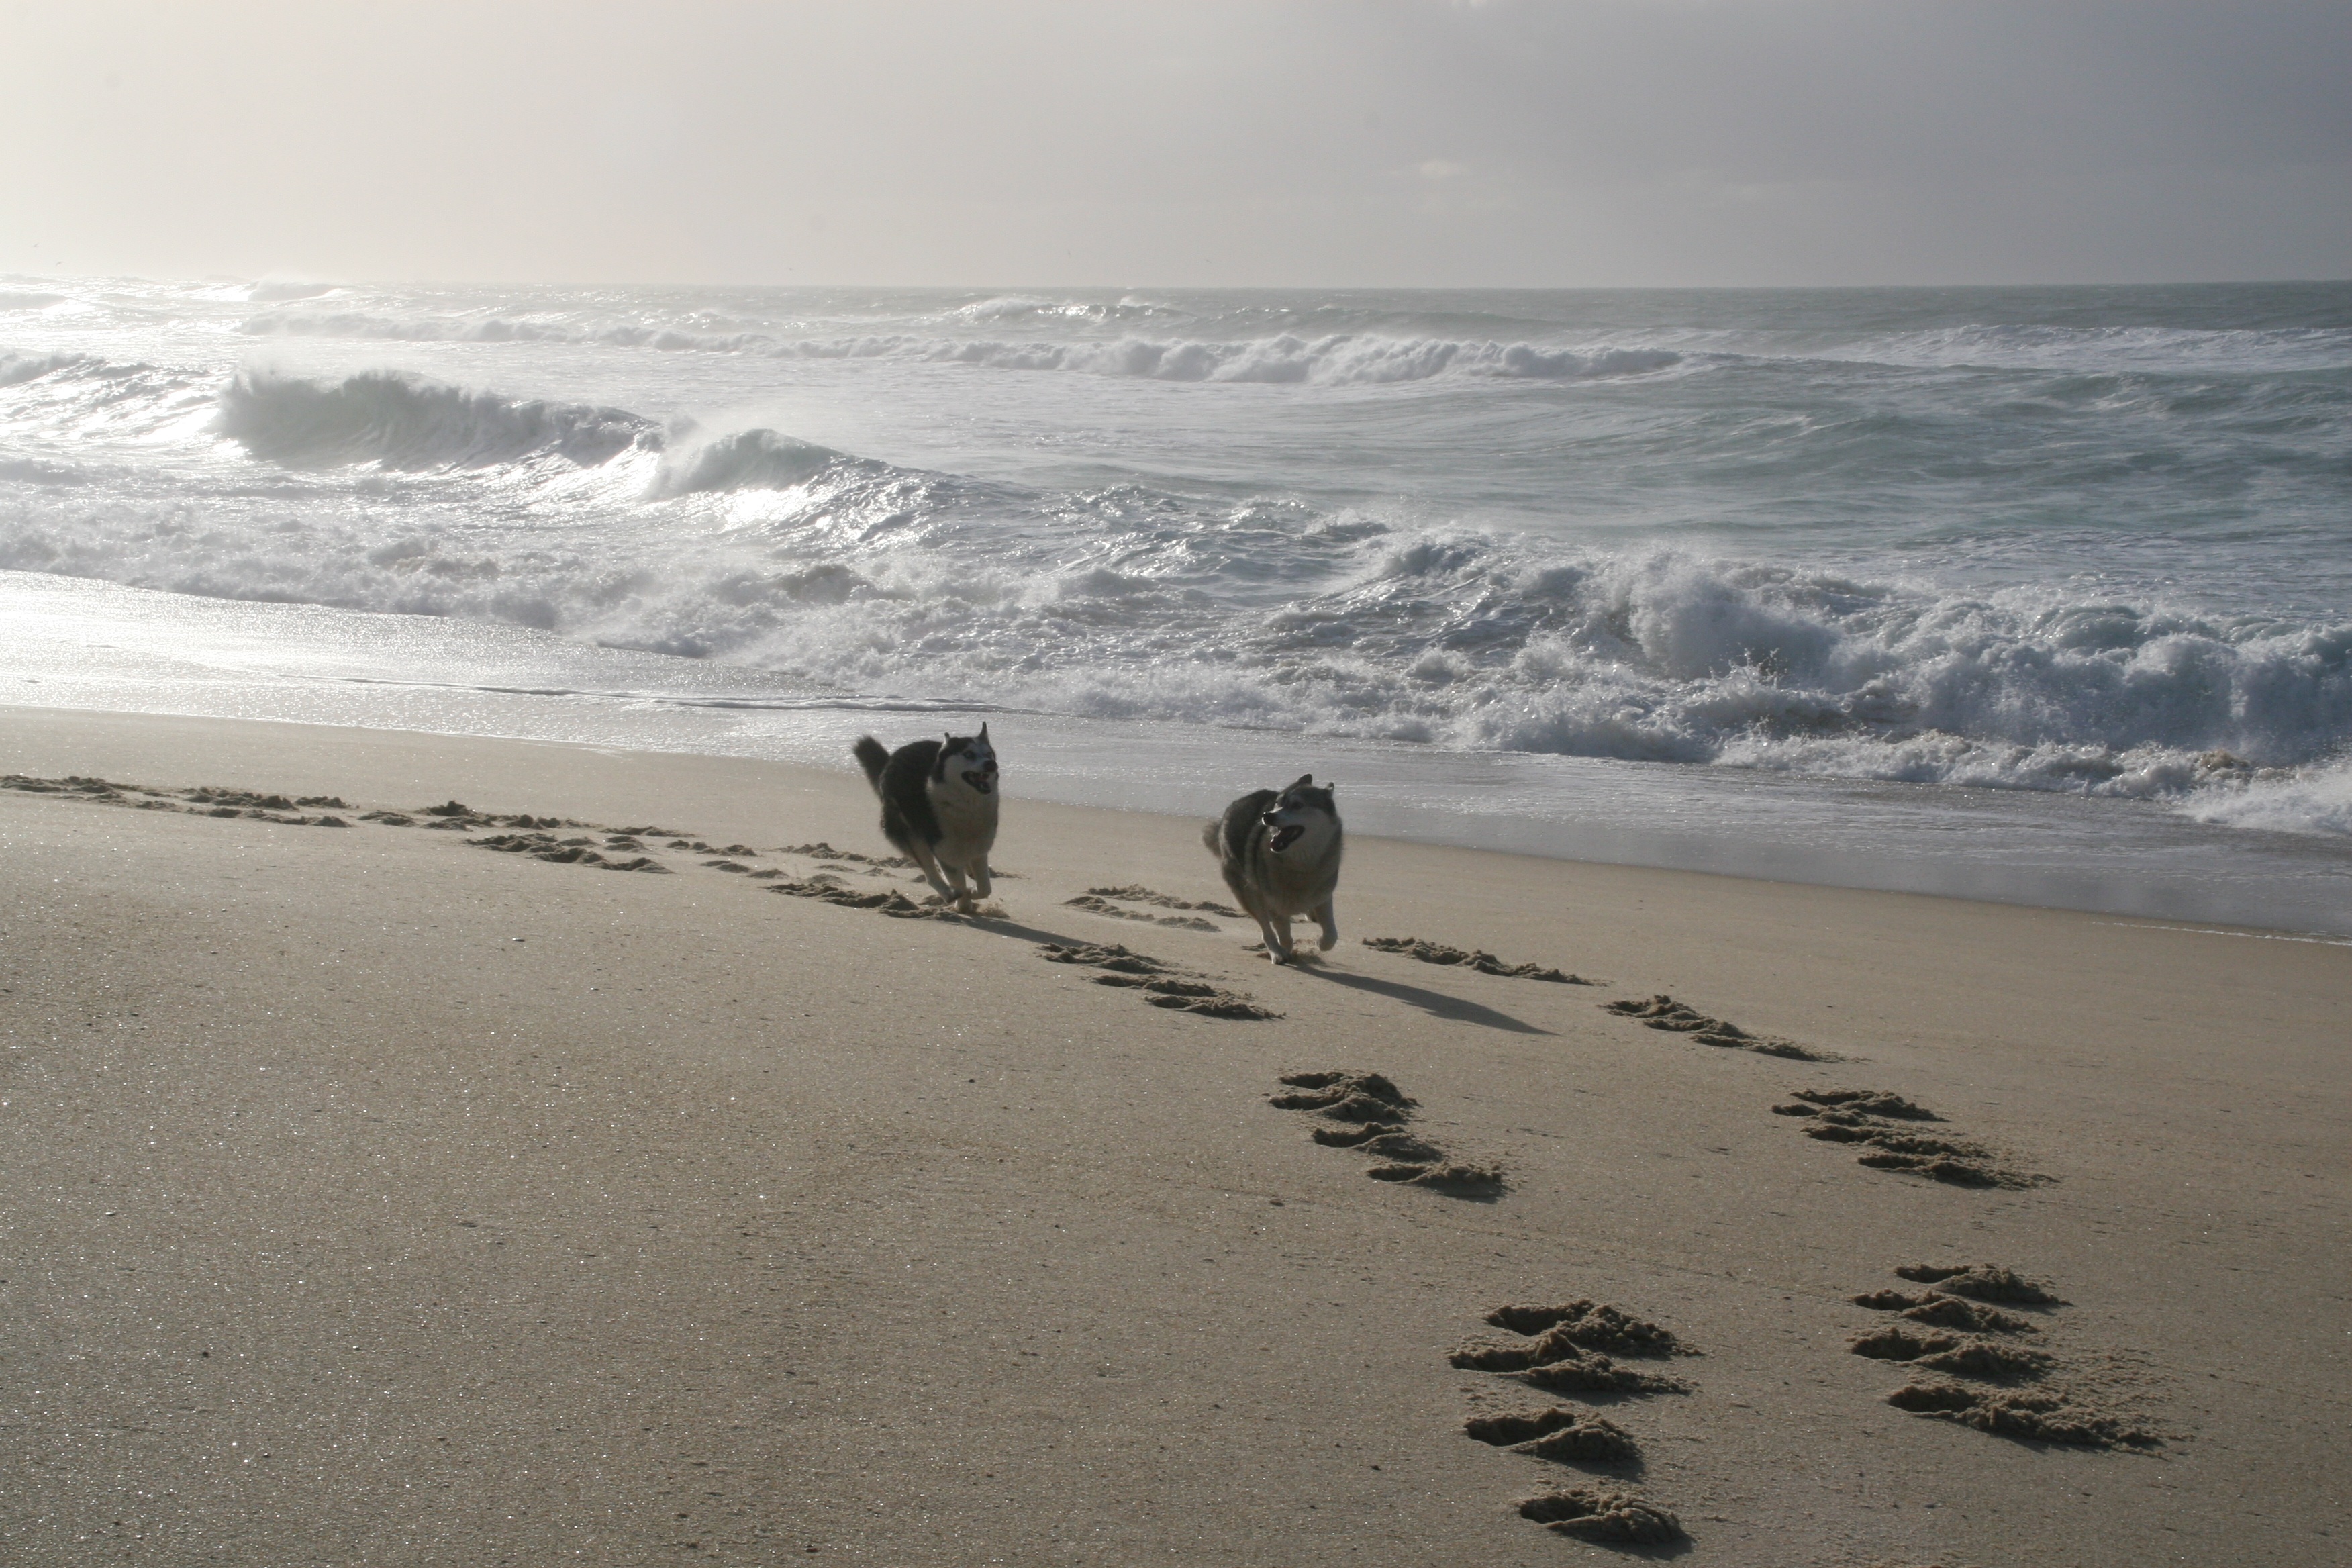
beach, sea, coast, sand, ocean, horizon, cloud, shore, wave, wind, surfing, material, body of water, husky, mudflat, dogs running, galician beach, wind wave